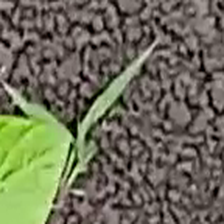
Weed species: Digitaria_SP_(Digitaria Sanguinalis )